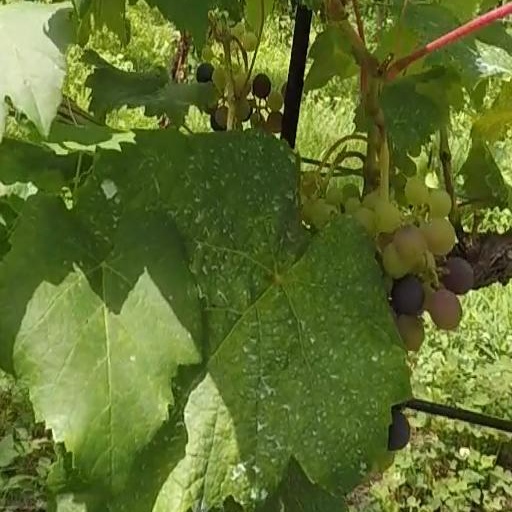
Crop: grape